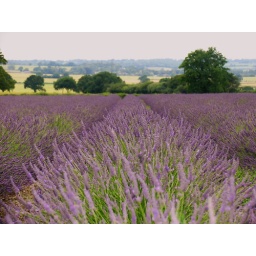
Shot of English lavender fields, later used to create a wall mural in a country house inglenook.